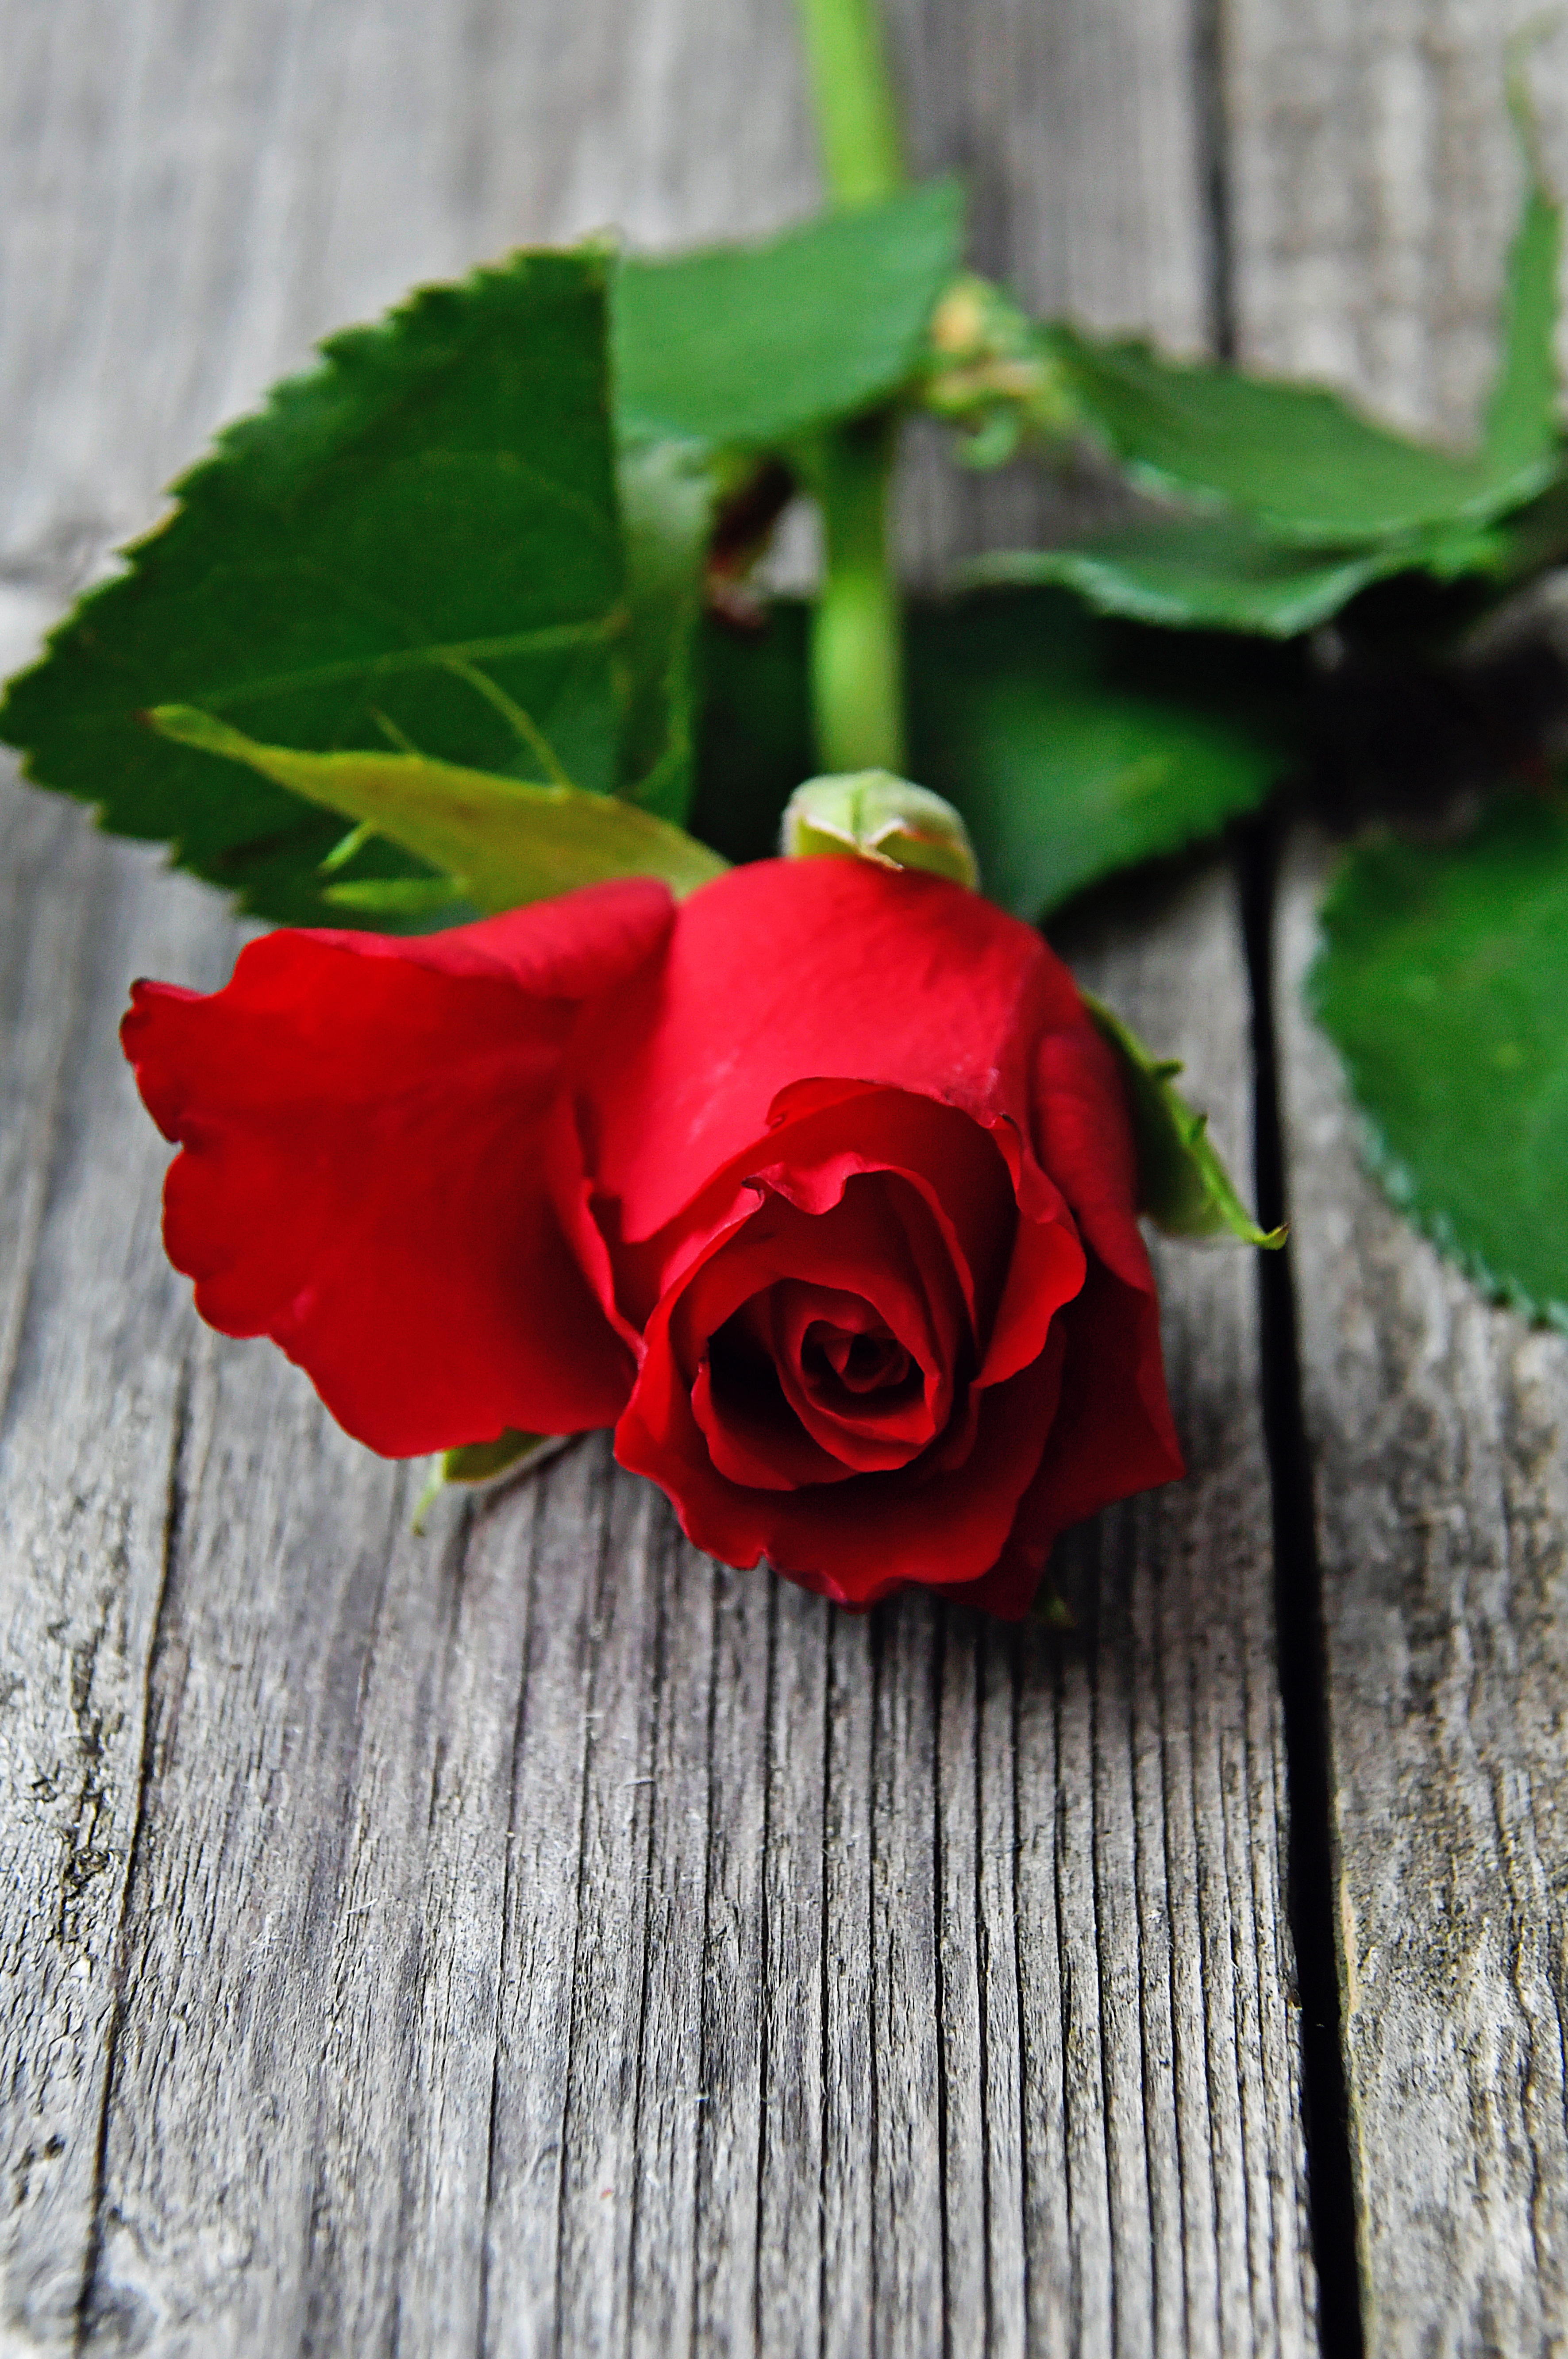
red, roses, day, rose, bouquet, card, valentine, wedding, gift, pattern, love, marriage, beautiful, background, dark, bereavement, flowers, holiday, plant, floral, anniversary, lover, bear, valentines, teddy, flowering plant, flower, garden roses, petal, rose family, pink, floribunda, rose order, Hybrid tea rose, leaf, plant stem, camellia, still life photography, cut flowers, china rose, still life, carmine, rosa wichuraiana